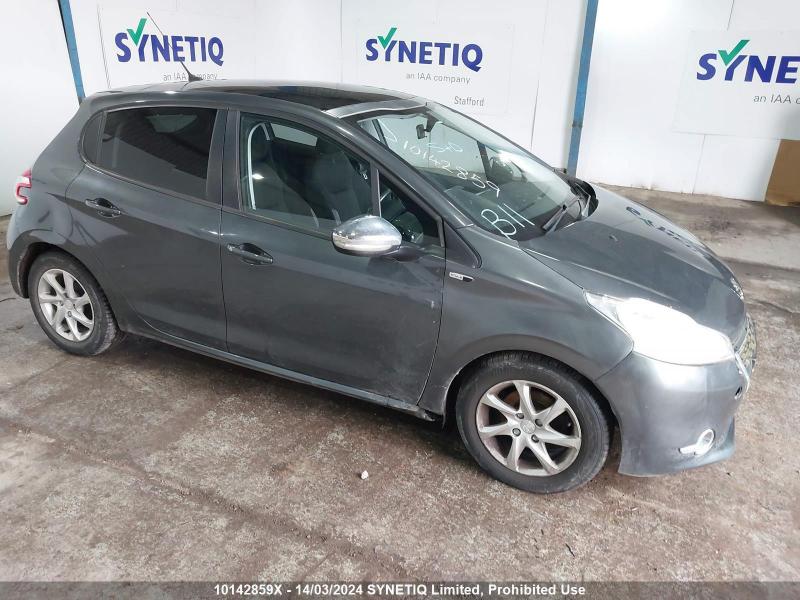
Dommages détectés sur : aile avant droite, porte avant droite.
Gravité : mineur